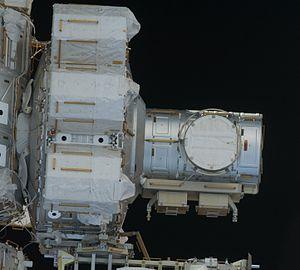
Quest est un des modules de la Station spatiale internationale situé dans le segment américain. Installé en 2001, il joue le rôle de sas pour les sorties extravéhiculaires des astronautes. Il est amarré au module de type « nœud » Unity.